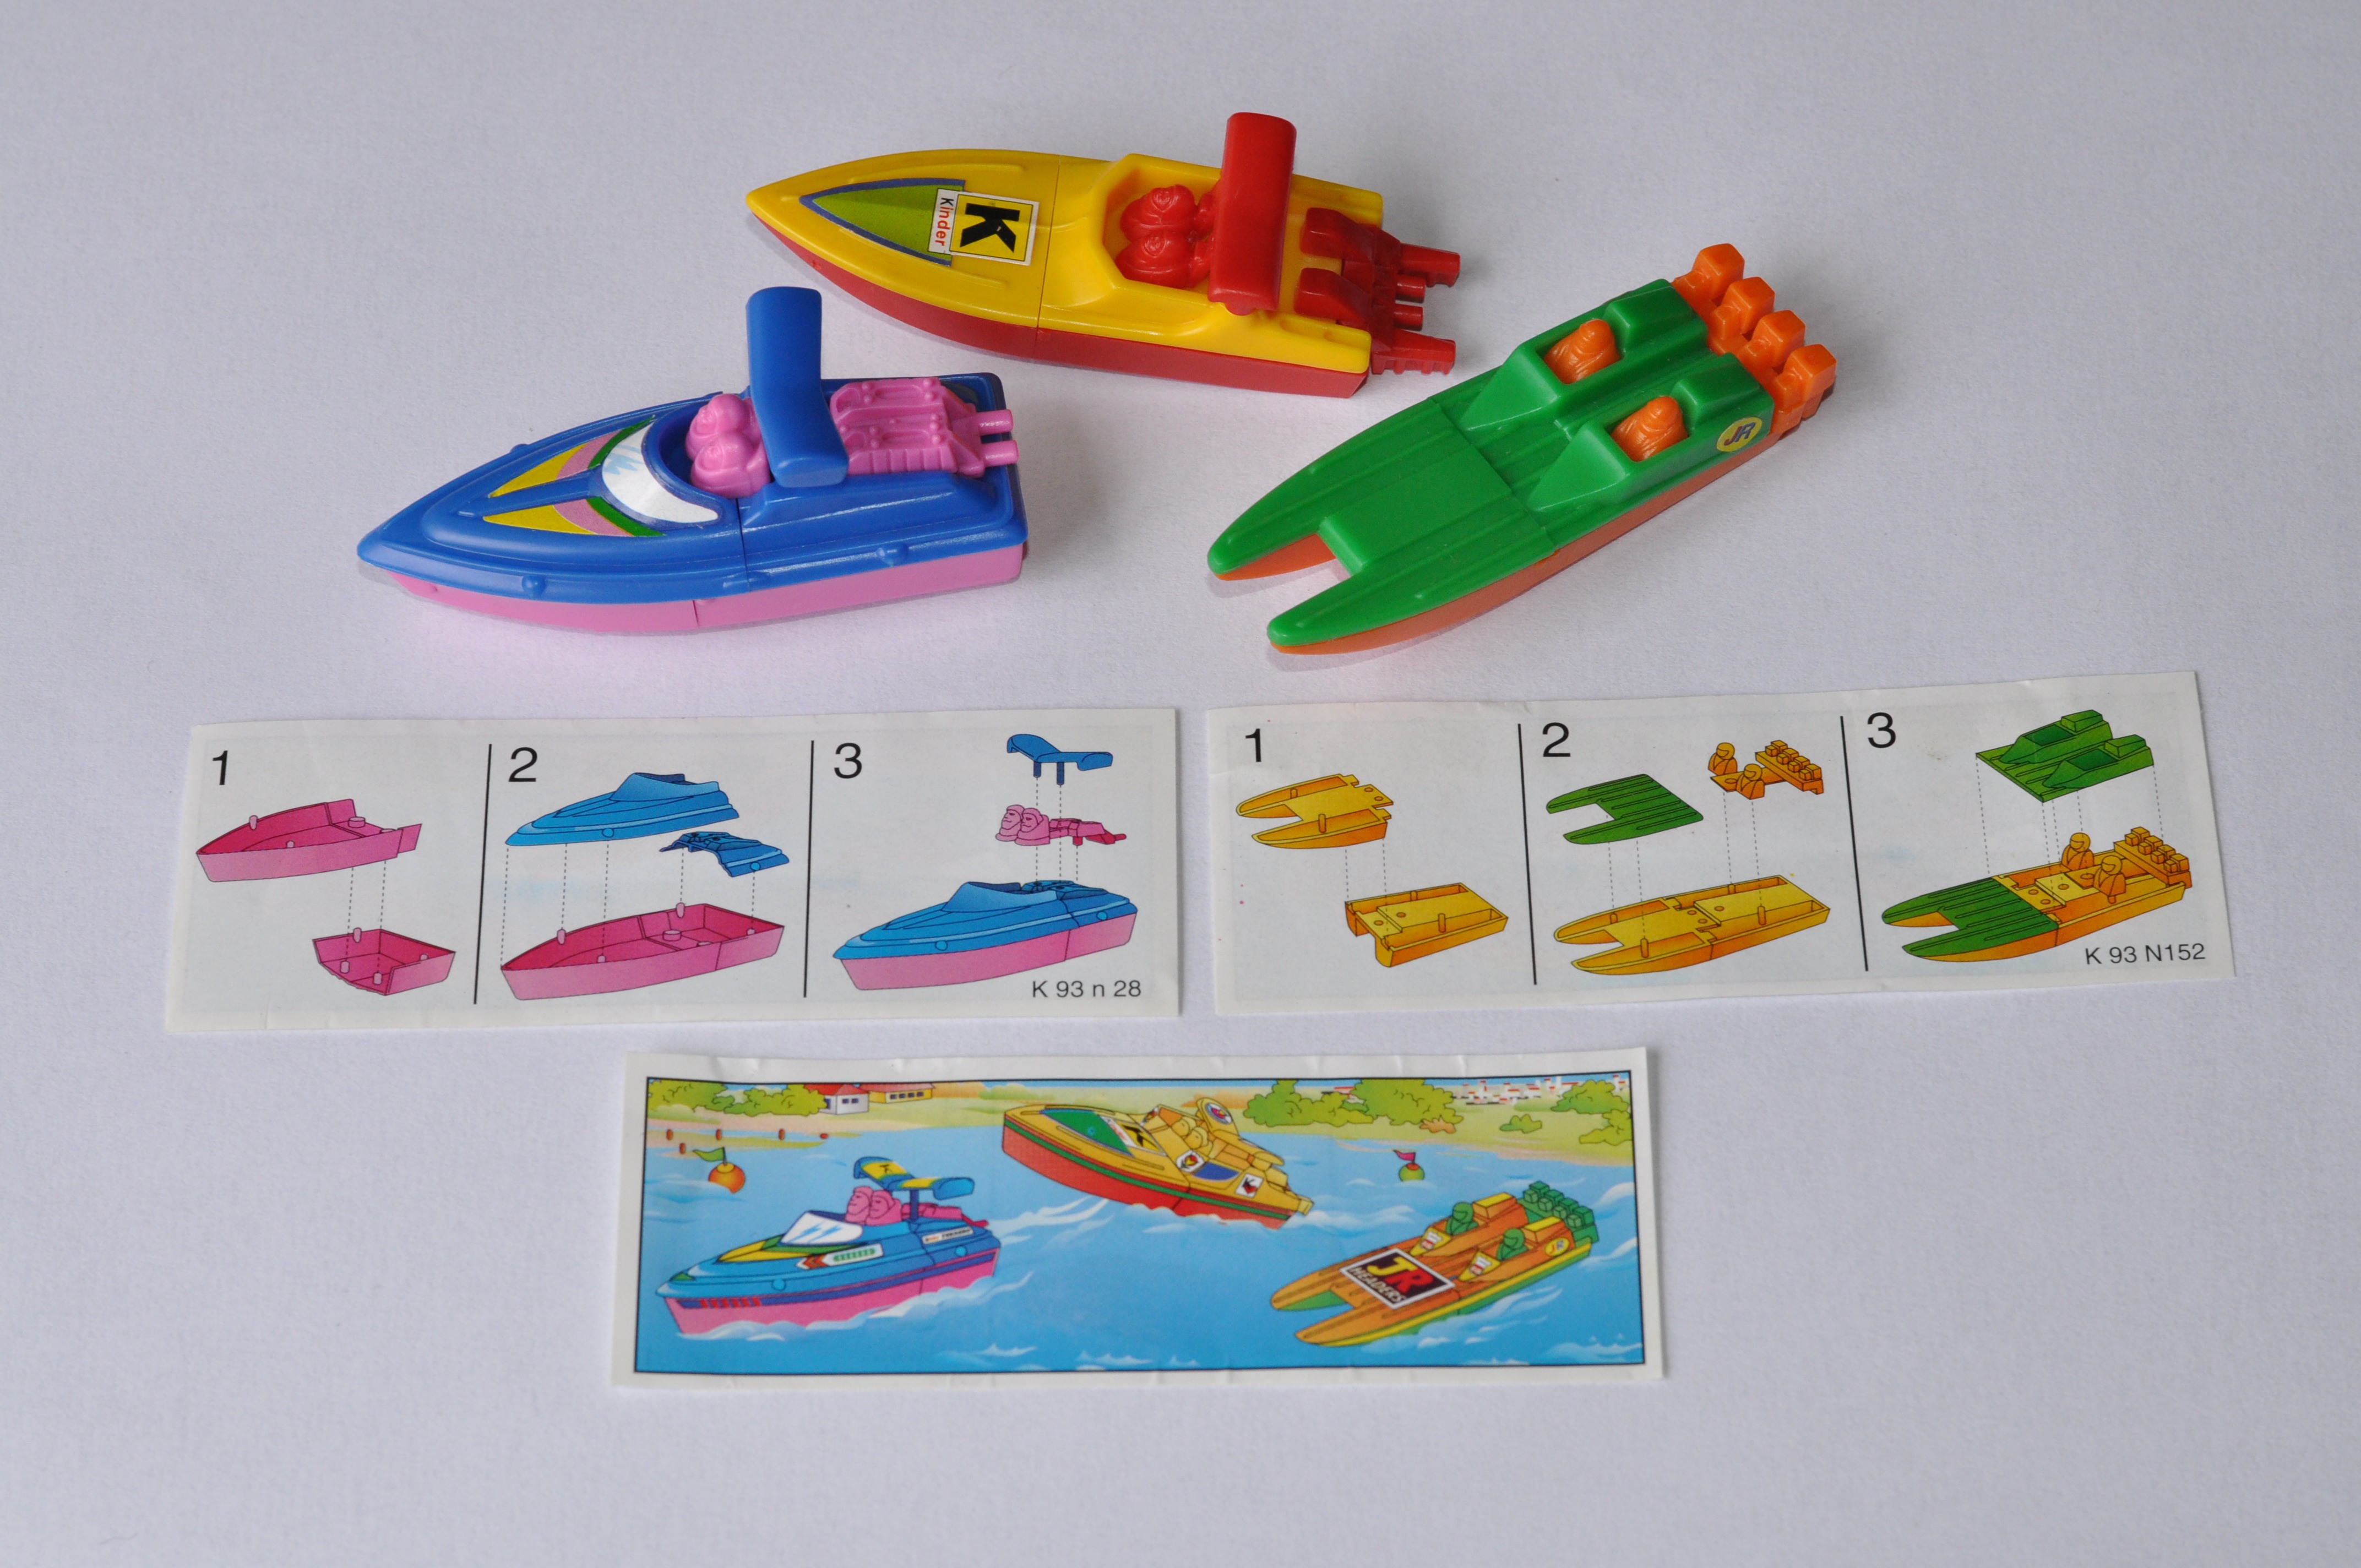
boat, vintage, play, plastic, color, colorful, toy, childhood, miniature, product, colour, colors, illustration, toys, colours, kinder, speed boat, plastic toy, vintage toy, boat toy, kinder suprise